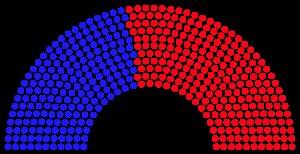
Le 114ᵉ congrès des États-Unis est la législature fédérale américaine qui se réunit à Washington, D.C. du 3 janvier 2015 au 3 janvier 2017, les deux dernières années de la présidence de Barack Obama.